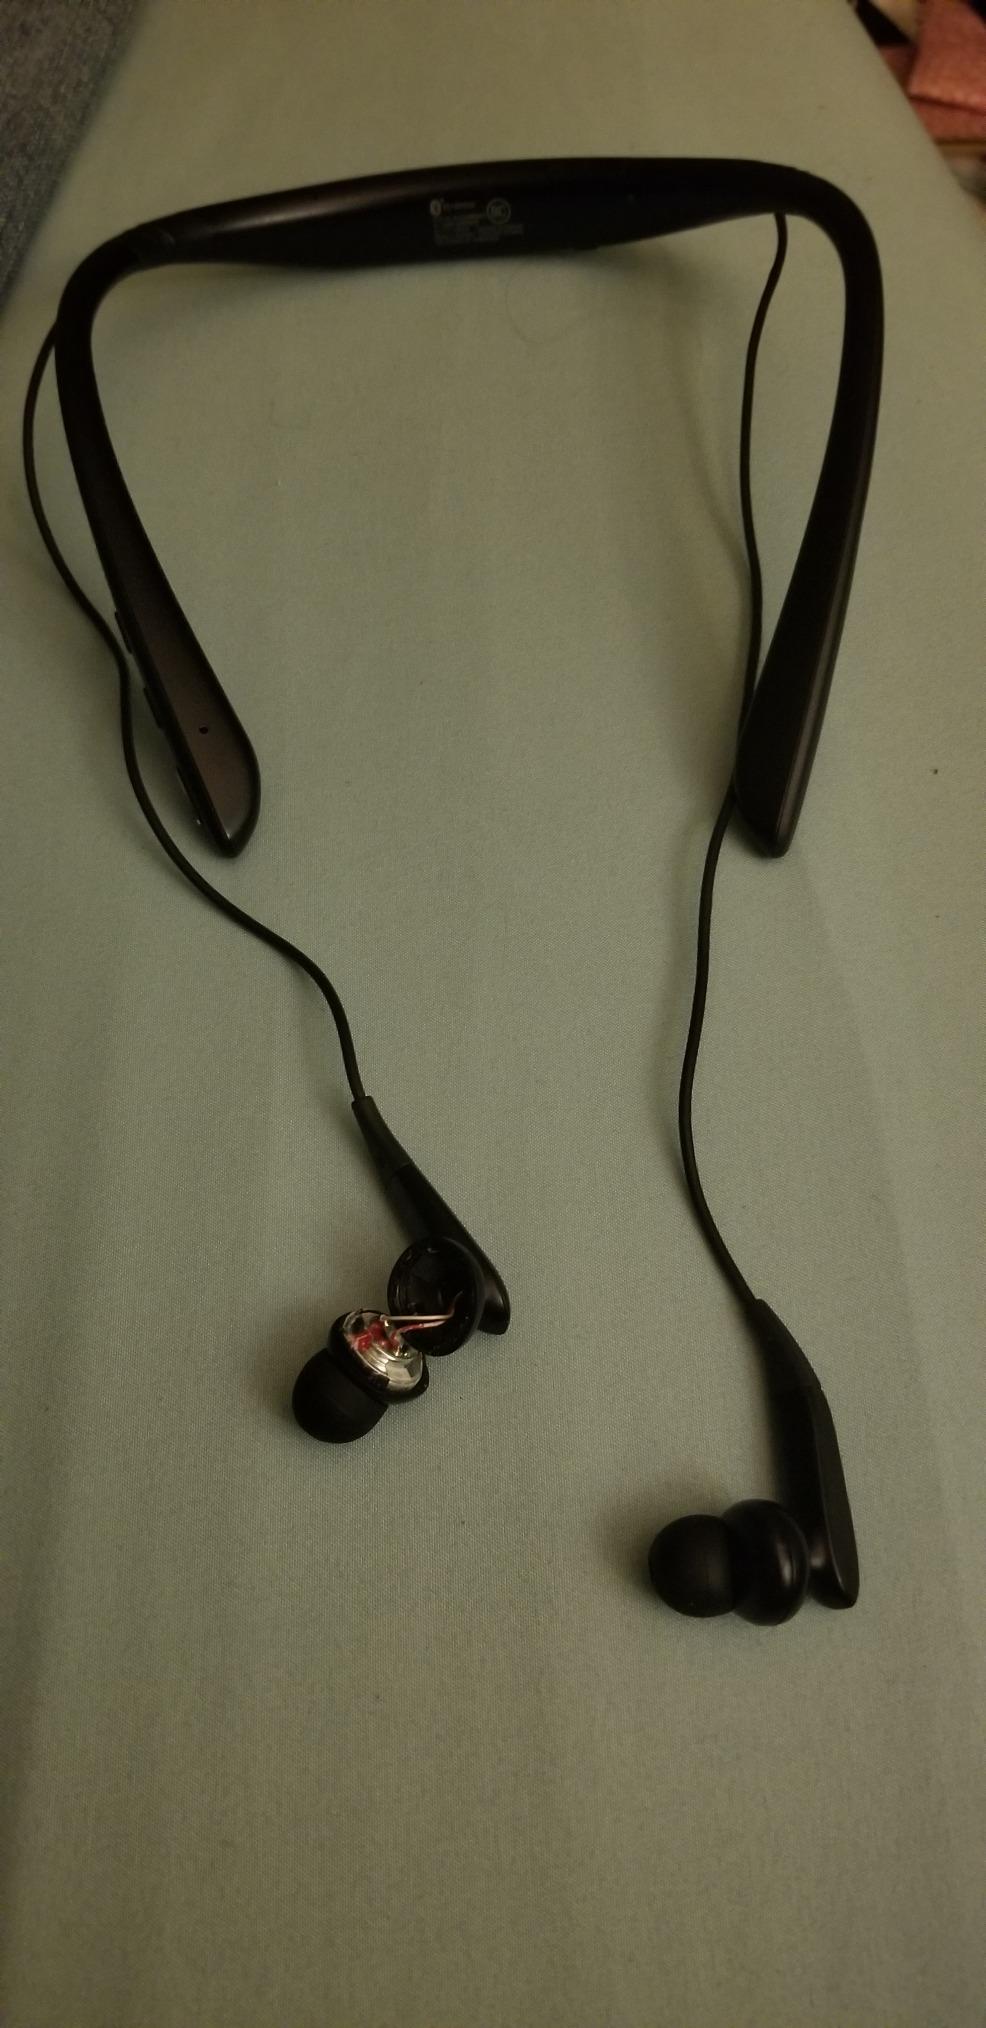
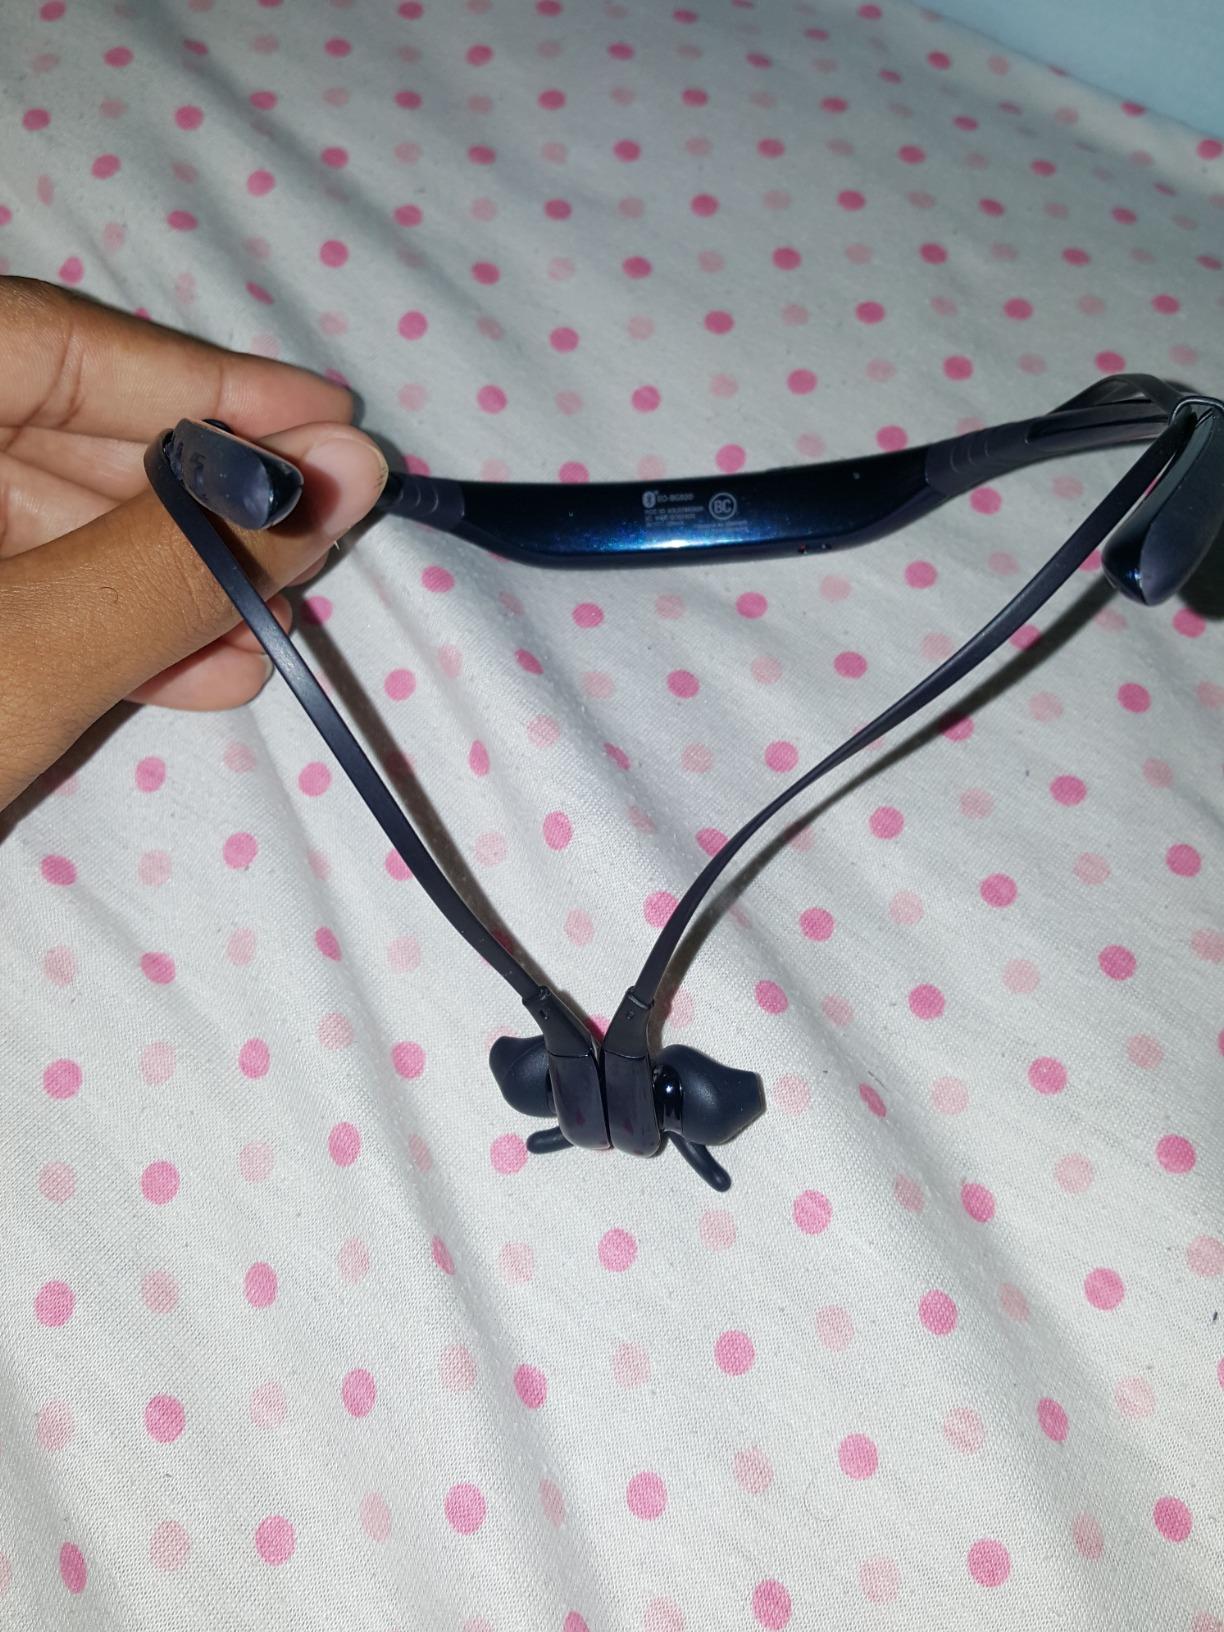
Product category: headphones
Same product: no